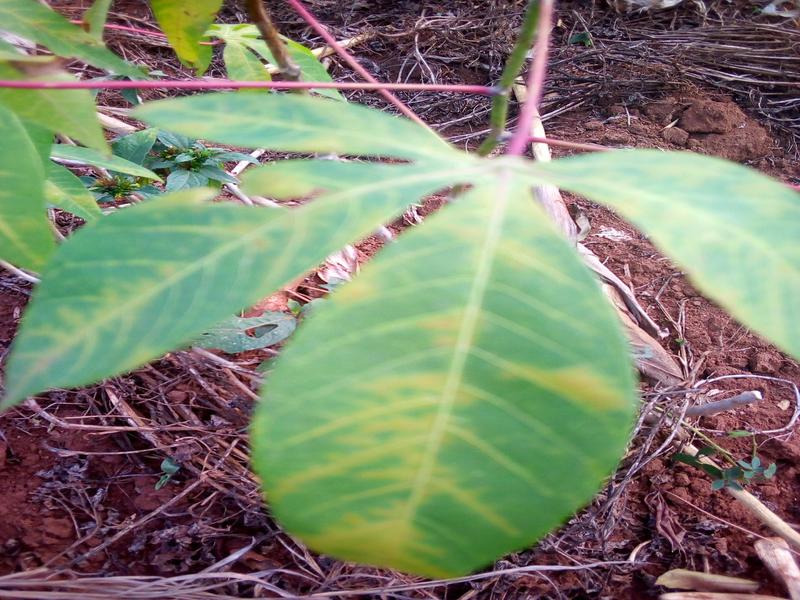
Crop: cassava
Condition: brown_streak_disease